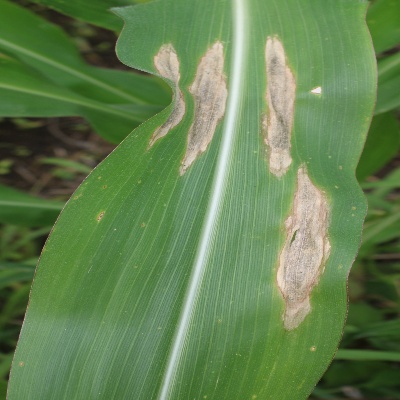
Crop: Maize
Condition: leaf blight